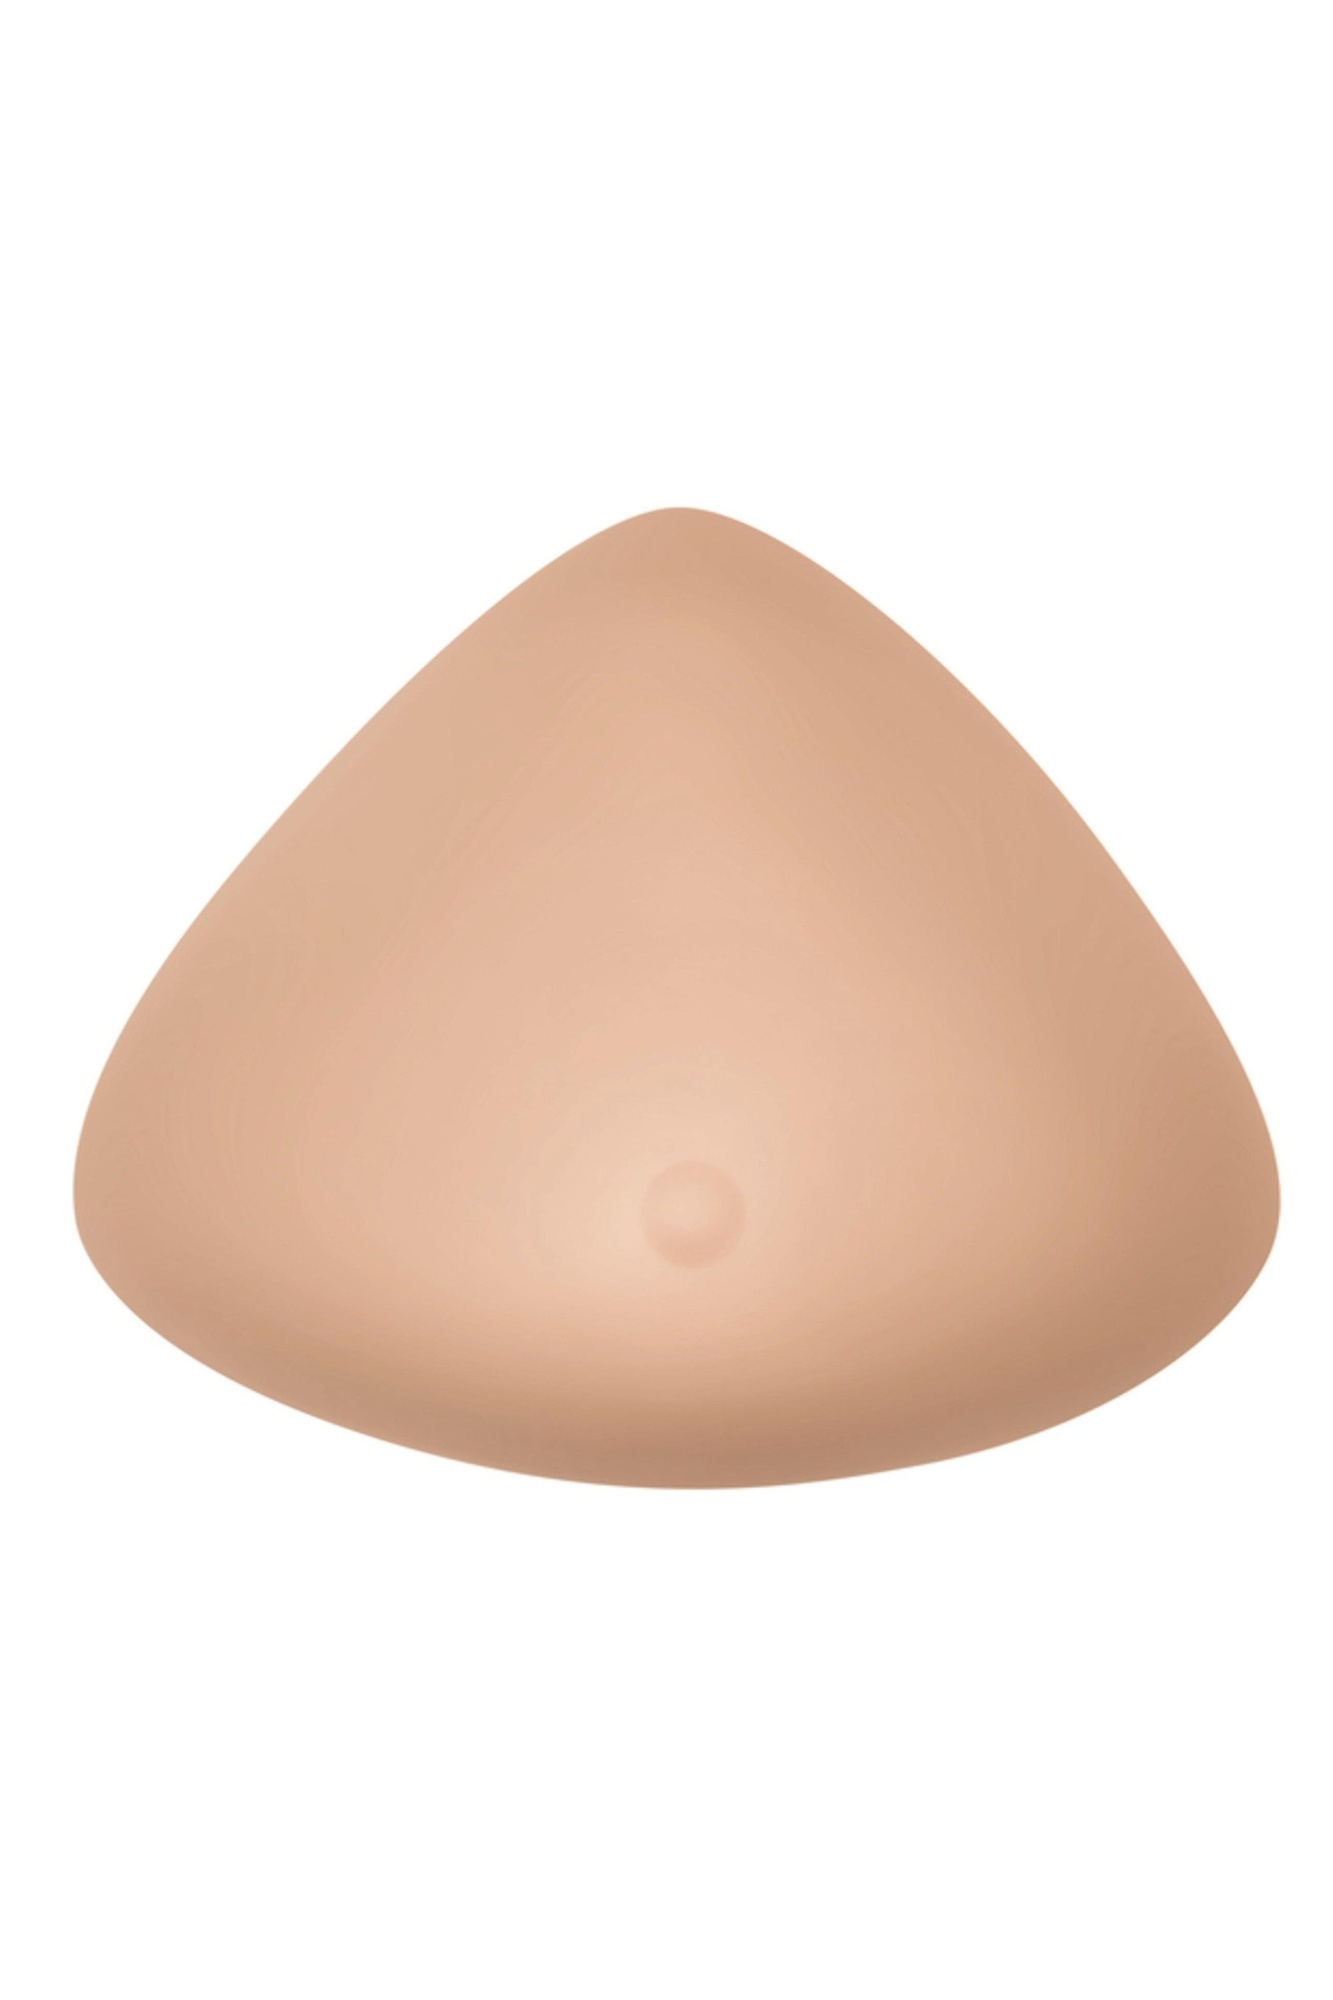
Amoena Energy Light 2S Breast Prosthesis - 342
This breast form is for an average cup fitting. It is a symmetrical shape, so it can be worn on either the left or right side. Ideal for women who prefer to wear lower cut necklines. The Energy Light is 30% lighter than standard breast forms. The Comfort+ and airflow technologies makes this one of the most comfortable breast forms on the market. It has a three dimensional pearl surface on the back that allows air to flow freely behind the form. Combining the InTouch ultra-soft silicone with Amoena's patented Comfort+ technology, which absorbs, stores and releases excess body heat, you may truly forget that your breast form is there. It moves with you, drapes naturally and lets you just be yourself. Unsure which breast form to choose? Check out our Ultimate Guide to silicone breast forms, or our guide to different types of breast forms . Still unsure? Give us a call or book a virtual fitting appointment here .
Brand: Amoena
Category: Apparel & Accessories > Clothing > Lingerie > Bra Accessories > Breast Enhancing Inserts